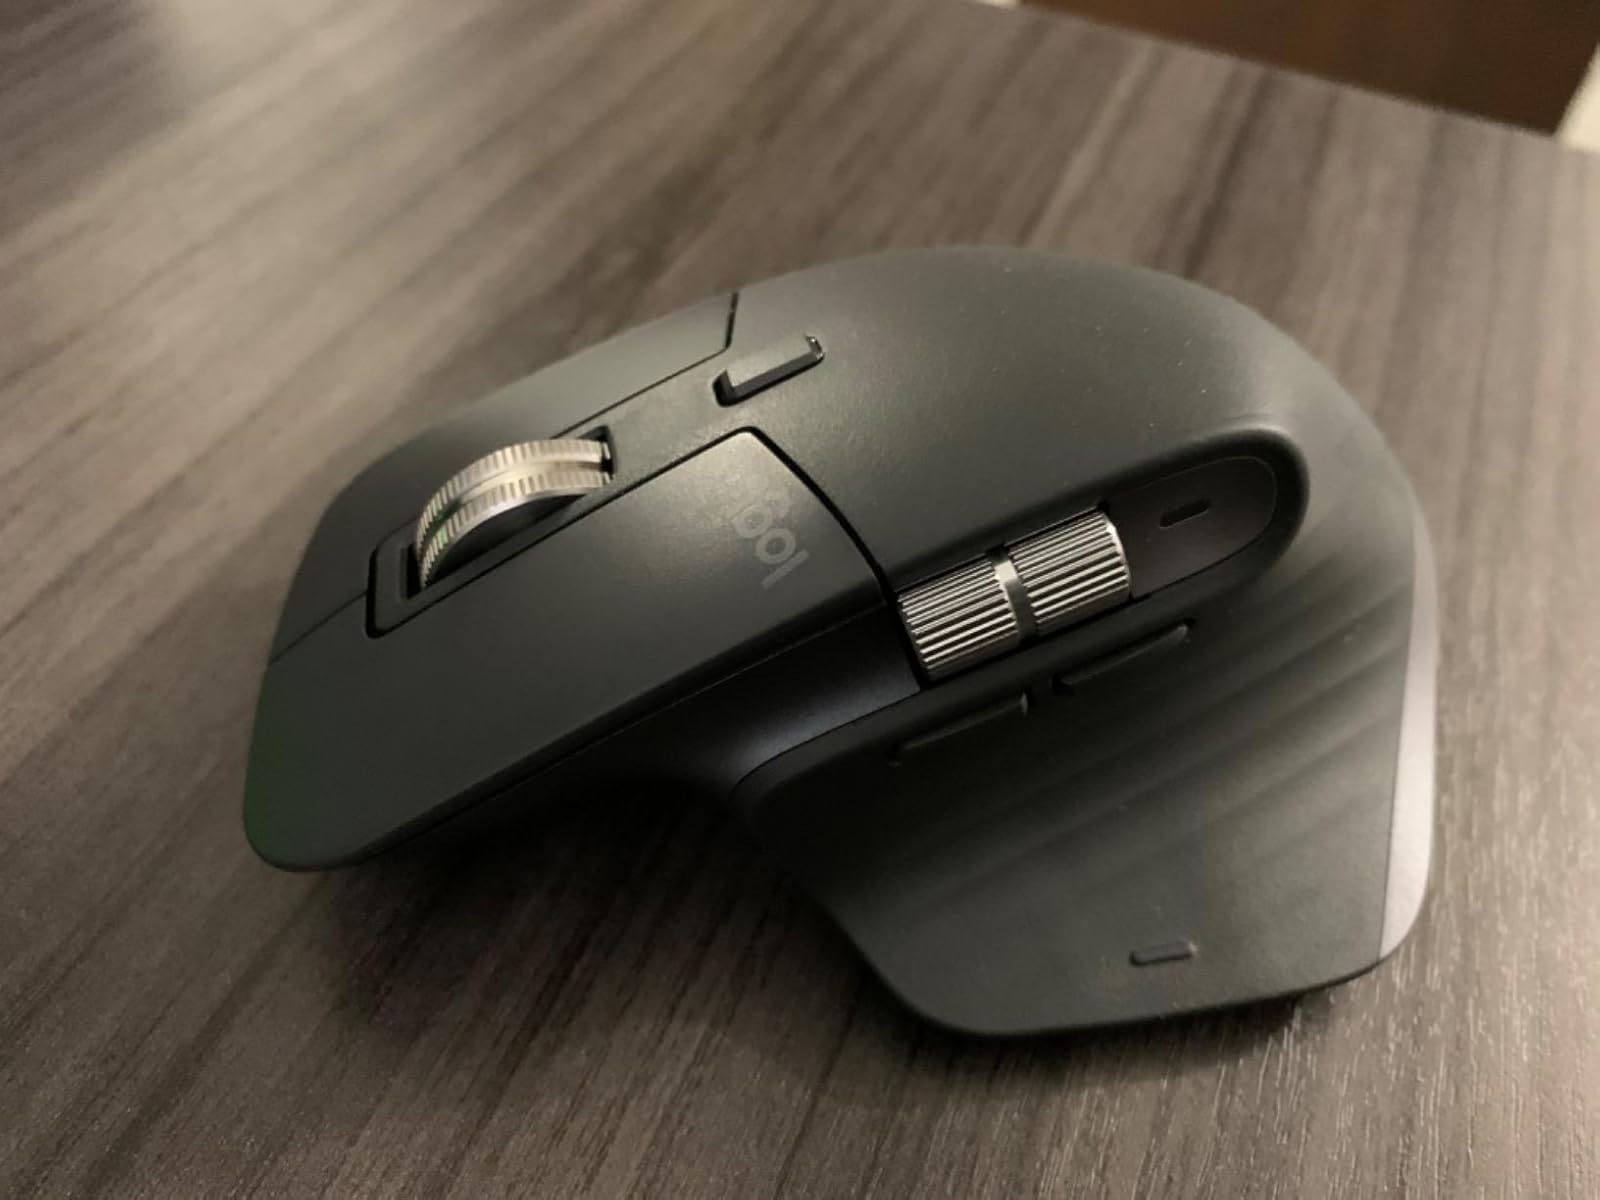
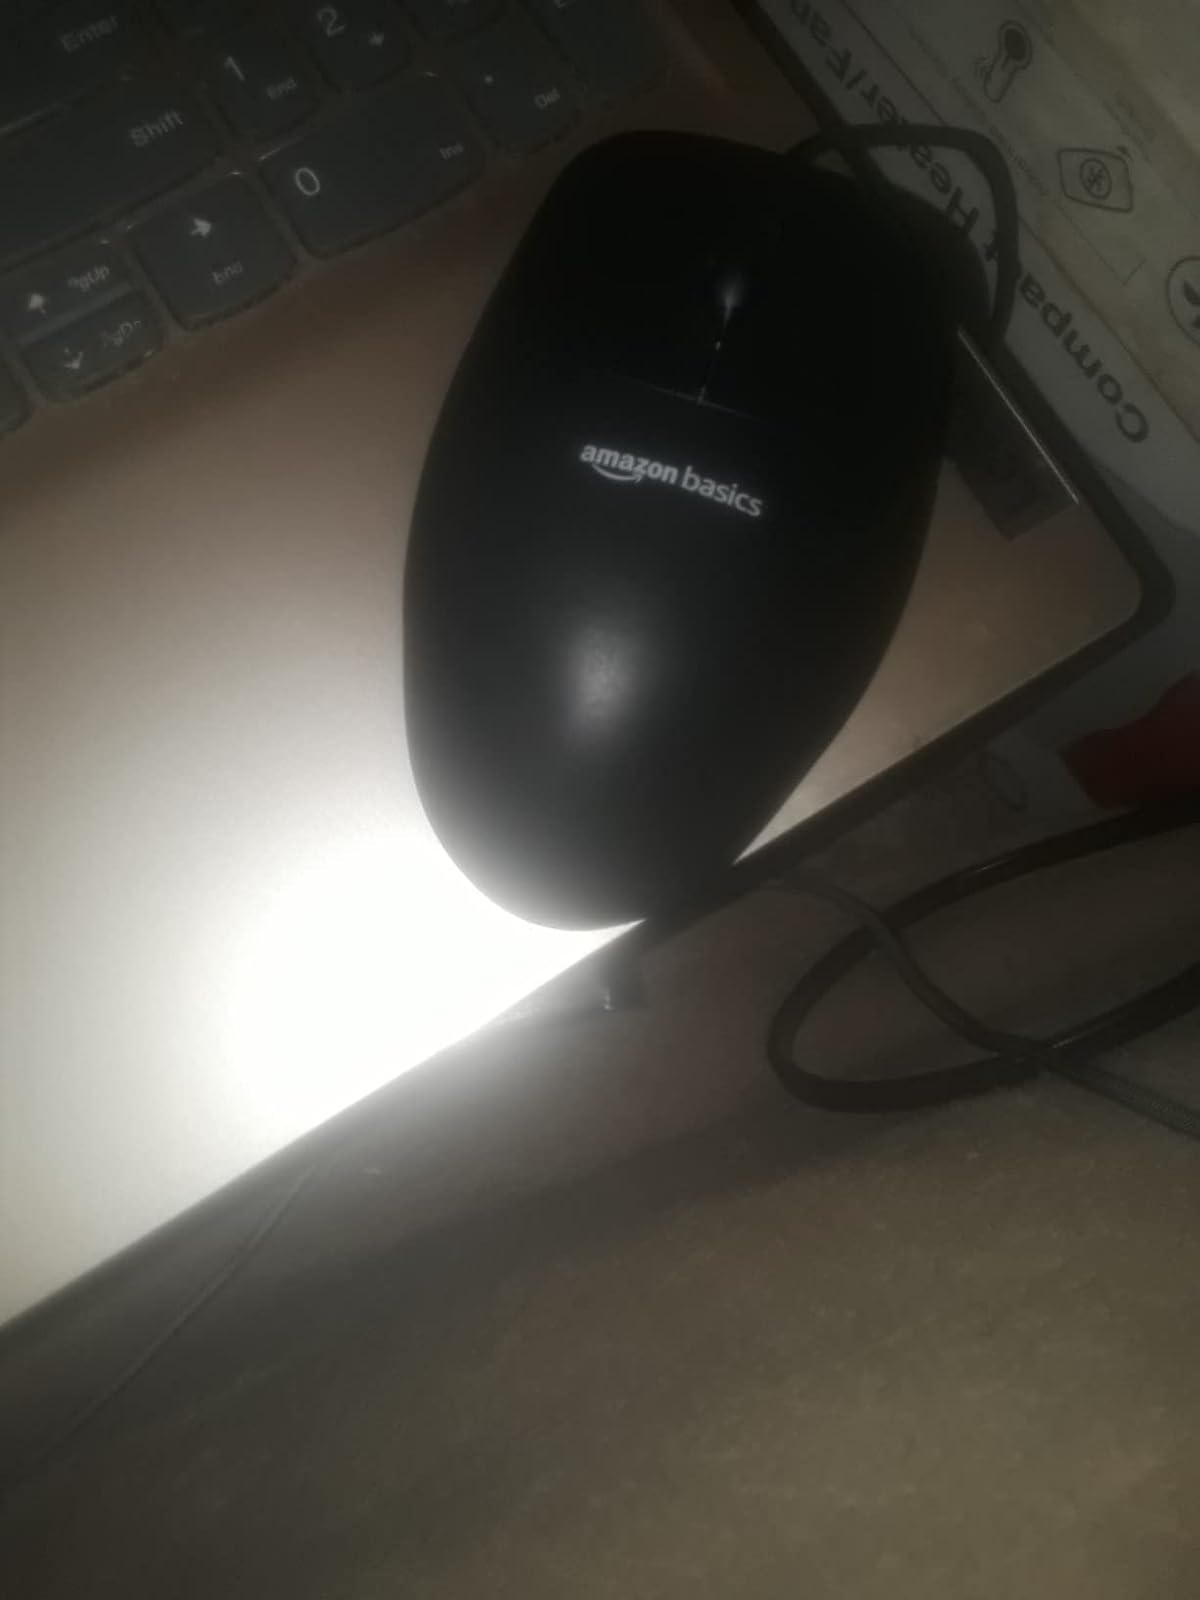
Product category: mouse
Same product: no